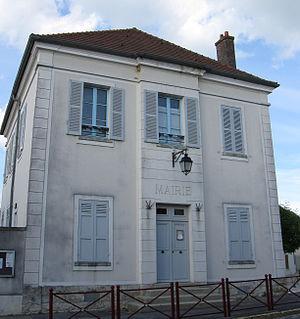
Mairie d'Ocquerre. (département de la Seine-et-Marne, région Île-de-France).
Ocquerre est une commune française située dans le département de Seine-et-Marne en région Île-de-France.